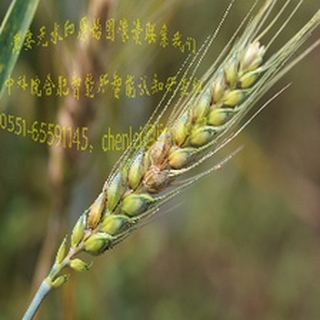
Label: wheat_fusarium_head_blight